Operation Crossroads

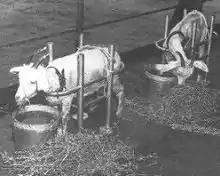
Test animals were deliberately confined to the ships of Operation Crossroads. Goat #53, penned like this on s deck, died of radiation exposure two days after "Able".

In addition to the five ships that sank, fourteen were judged to have serious damage or worse, mostly as a result of the shock wave. All but three were located within of the detonation. Inside that radius, orientation to the bomb was a factor in shock wave impact. For example, ship #6, the destroyer , which sank, was farther away than seven ships that stayed afloat. "Lamson" was broadside to the blast, taking the full impact on her port side, while the seven closer ships were anchored with their sterns toward the blast, somewhat protecting the most vulnerable part of the hull.